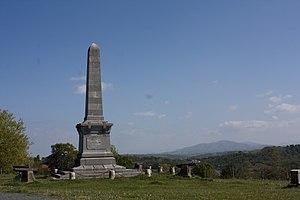
Mouguerre est une commune française située dans le département des Pyrénées-Atlantiques, en région Nouvelle-Aquitaine.